Ella Lingens

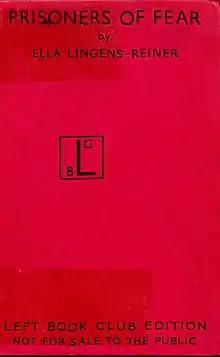
Cover of her memoir, "Prisoners of Fear"

On 15 February 1943 Ella was sent to the women's camp at the Birkenau-Auschwitz concentration camp. She was given the number 36,088. Almost immediately after her imprisonment, Ella became an essential part of the camp organization as a doctor in the camp hospital. Here she continued to save the lives of many camp prisoners, by hiding the most at risk from the selections for execution. She described in her memoir, "Prisoners of Fear":"We would hide women somewhere in the hut–the S.S. would order the names to be called out from the index cards in the hospital file. We would smuggle them into “Aryan” huts, or into huts where the selection had already taken place– they would check up a second time in all those huts. We would put their names on the list of patients due for release from the hospital and send their index cards to the office which handled the release formalities– they would prohibit any releases from the compound on selection days."She suffered from a bout of typhus in August 1943 and was herself housed in the hospital hut, but survived. She continued to work in the hospital hut every day from eight in the morning to seven or eight at night. In December 1944, she was transferred to the Agfa-Commando factory camp, a sub-camp of Dachau. While there she retained her role as a camp doctor, and obtained marginally more freedom than she had experienced at Auschwitz. In January 1945, after weeks of poor food, Dutch women in the camp went on a work strike. The subsequent investigation led to Ella being accused of inciting the strike, and she was almost put on trial, which if convicted would have led to her execution. After this experience, her position at the camp deteriorated, and in mid-February she requested and was eventually moved to the main camp at Dachau. Dachau was liberated on 29 April 1945, slightly over two years after her initial imprisonment. In her memoir she credited her survival of the war on her identity as an "'Aryan,' a 'German,' and a doctor who could work professionally all the time."